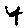
Label: 4